Palatine of Hungary

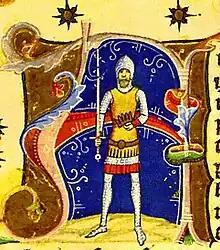
Aba, the first known Palatine, later King of Hungary (r. 1041–1044)

Hungarian historians agree that the imperial court of the Holy Roman Empire set the pattern for the organization of the royal household in Hungary. Historians also concur that the first king of Hungary, Stephen I, who died in 1038, appointed the first palatine, although no primary source mentioned this office during his reign. György Györffy says that one "Comes" Ceba, who was responsible for the transfer of ten villages to the Pannonhalma Archabbey on the king's behalf around 1005, must have been a palatine, because the villages were situated in many counties, suggesting that he was not the head of one county. The "Long Life of Saint Gerard" say that King Stephen I made Csanád "the master of the household of the king and Ajtony" after Csanád defeated Ajtony. Some historians (including Györffy and Gábor Thoroczkay) say that the text suggests that Csanád held the office of palatine for some time during Stephen's reign; other historians (for example, Tibor Szőcs and Tibor Almási) write that the author of the legend borrowed the expression from Psalm 105 which mentioned the "master" of the king's household. Nevertheless, Gerard of Csanád's same legend preserved the earliest historical event in connection with a palatinethe dethronement of Stephen I's successor, Peter Orseolo by "Count Palatine Aba" in 1041. According to modern scholars' consensus, Aba, who was Stephen I's brother-in-law or nephew, must have been made palatine by Stephen I.